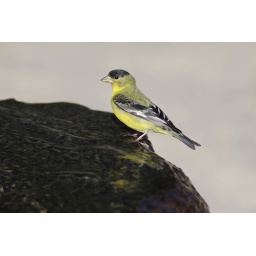
As I was standing near the fountain in the garden by the SFBG library a goldfinch came right up for a drink.